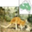
Label: kangaroo